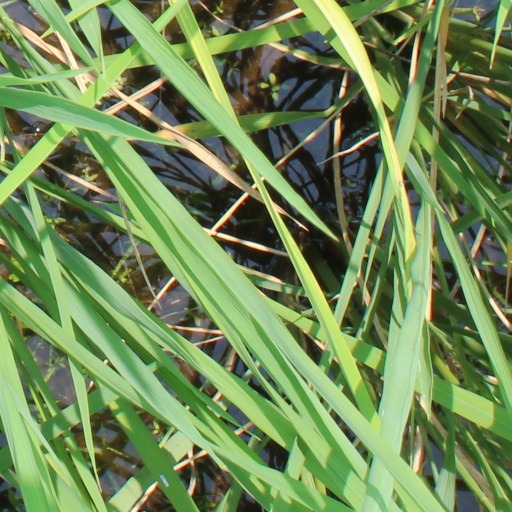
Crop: rice